Grand Slam (figure skating)

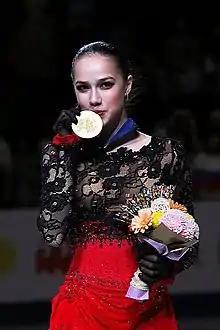
Alina Zagitova is the youngest figure skater to achieve a Super Slam by winning all the major junior-level and senior-level competitions, including the Olympics.

The first World Figure Skating Championships (""WC"") was held in 1896. The Grand Prix of Figure Skating Final (""GPF"", formerly Champions Series Final) was inaugurated in 1995. The European Figure Skating Championships (""EC""), open to skaters from European countries, first took place in 1891. The International Skating Union (ISU) established the Four Continents Figure Skating Championships (""4CC"") in 1999 to provide skaters representing non-European countries. So the possibility of being the reigning champion of all three major annual senior-level international competitions (WC, GPF, and EC or 4CC) did not exist until the 1995–96 season.